Turbinlite

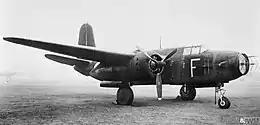
Mk.II (Turbinlite), serial "AH470" "F", of No. 1459 (Fighter) Flight based at Hibaldstow, Lincolnshire

Approximately 31 Havoc I Turbinlites were so modified, using the Havoc I or Havoc L.A.M. (long aerial mine), which had themselves originally been Boston II's, before the advent of the Havoc II Turbinlite, of which a further 39 were built, this time as conversions from the Havoc II.